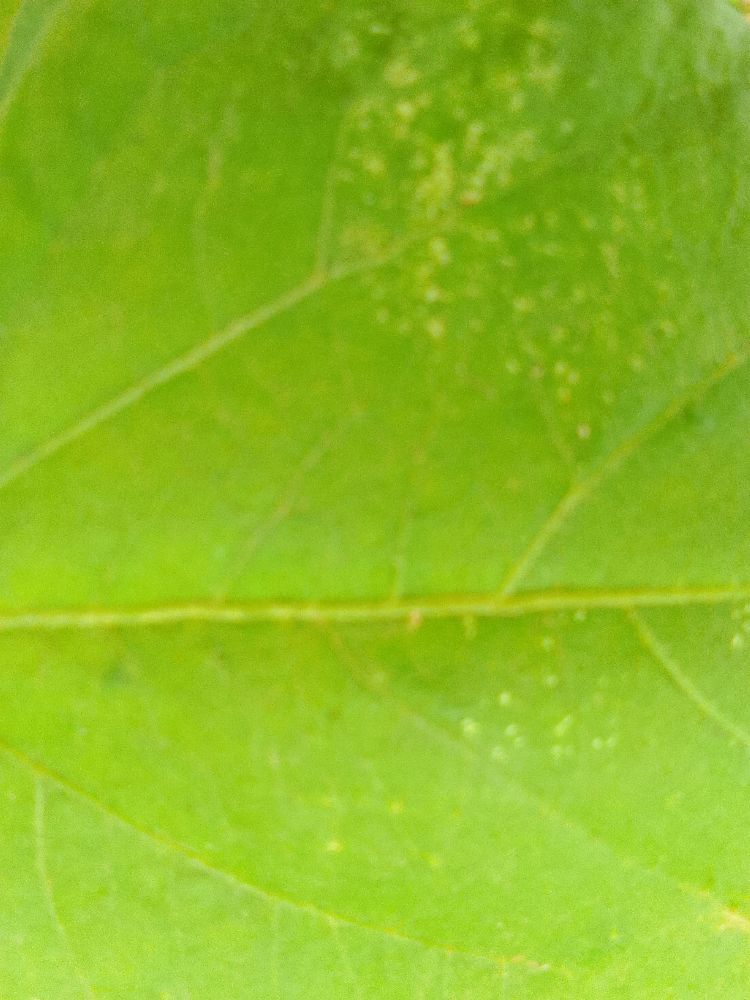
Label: healthy